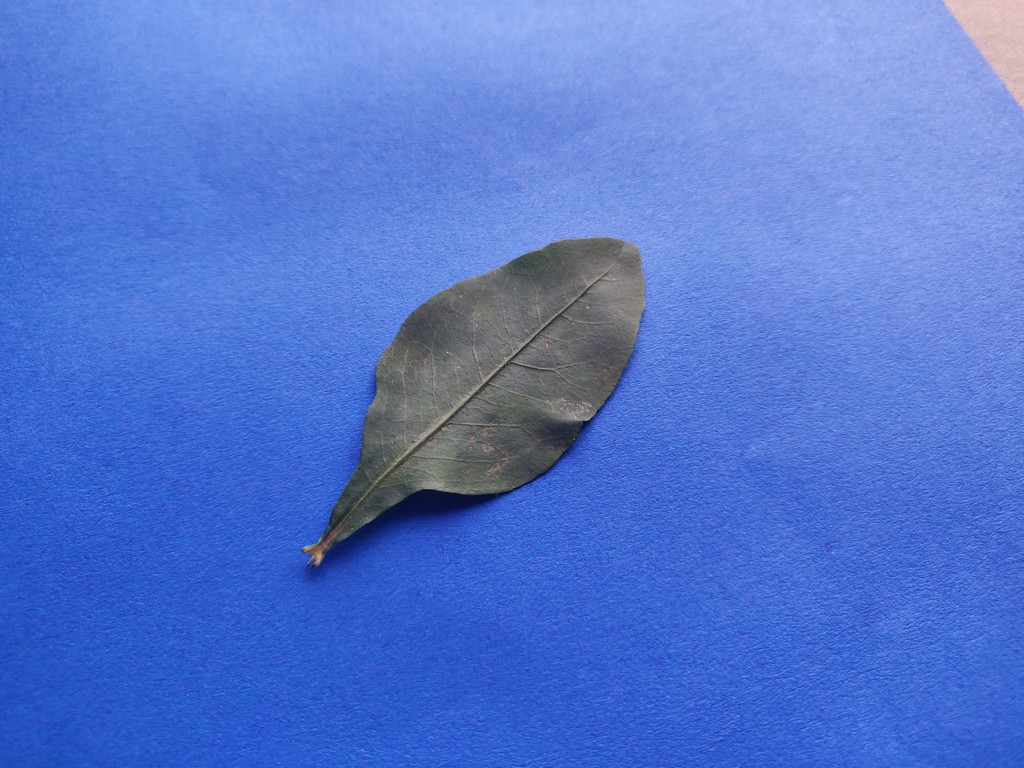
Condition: Healthy
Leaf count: single
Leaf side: front